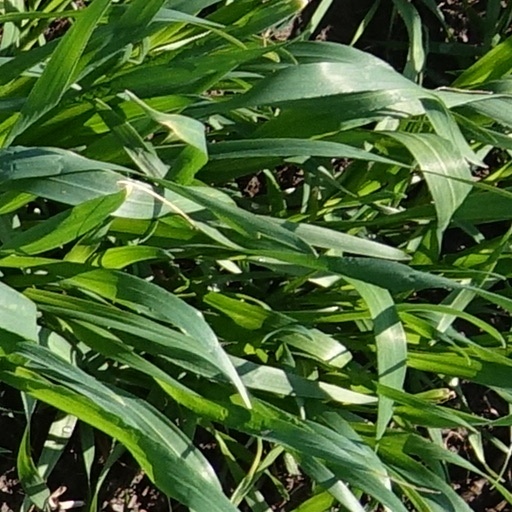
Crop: wheat